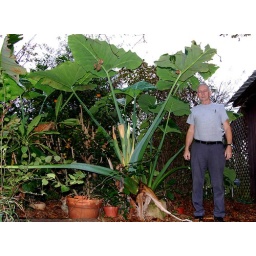
Giant elephant-ear plant at my sister's house in Houston